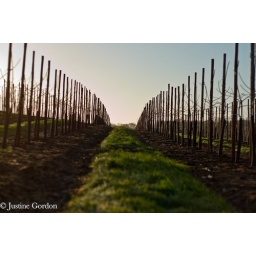
Newly planted apple trees in the orchards